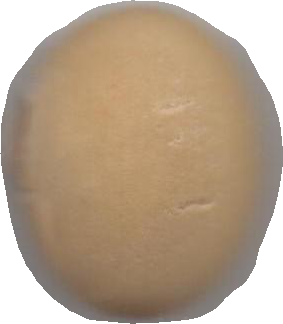
Variety: Grobogan